Berlekamp–Van Lint–Seidel graph

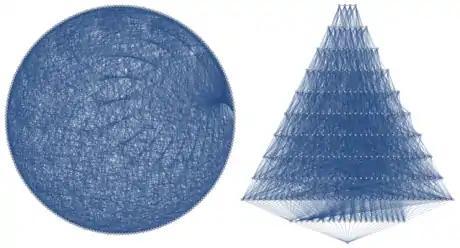
Two drawings of the Berlekamp–Van Lint–Seidel graph

In graph theory, the Berlekamp–Van Lint–Seidel graph is a locally linear strongly regular graph with parameters formula_1. This means that it has 243 vertices, 22 edges per vertex (for a total of 2673 edges), exactly one shared neighbor per pair of adjacent vertices, and exactly two shared neighbors per pair of non-adjacent vertices. It was constructed by Elwyn Berlekamp, J. H. van Lint, and as the coset graph of the ternary Golay code.